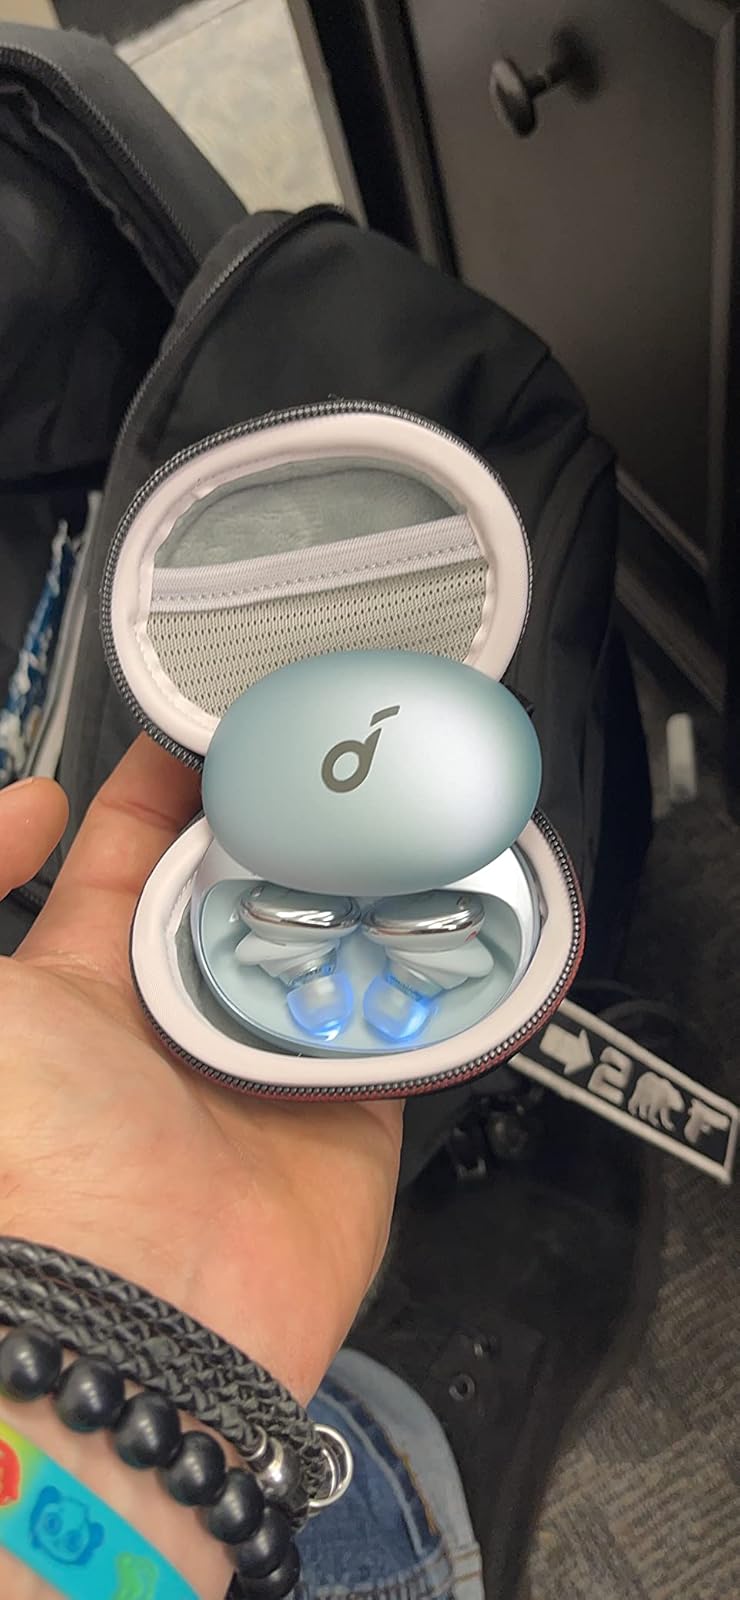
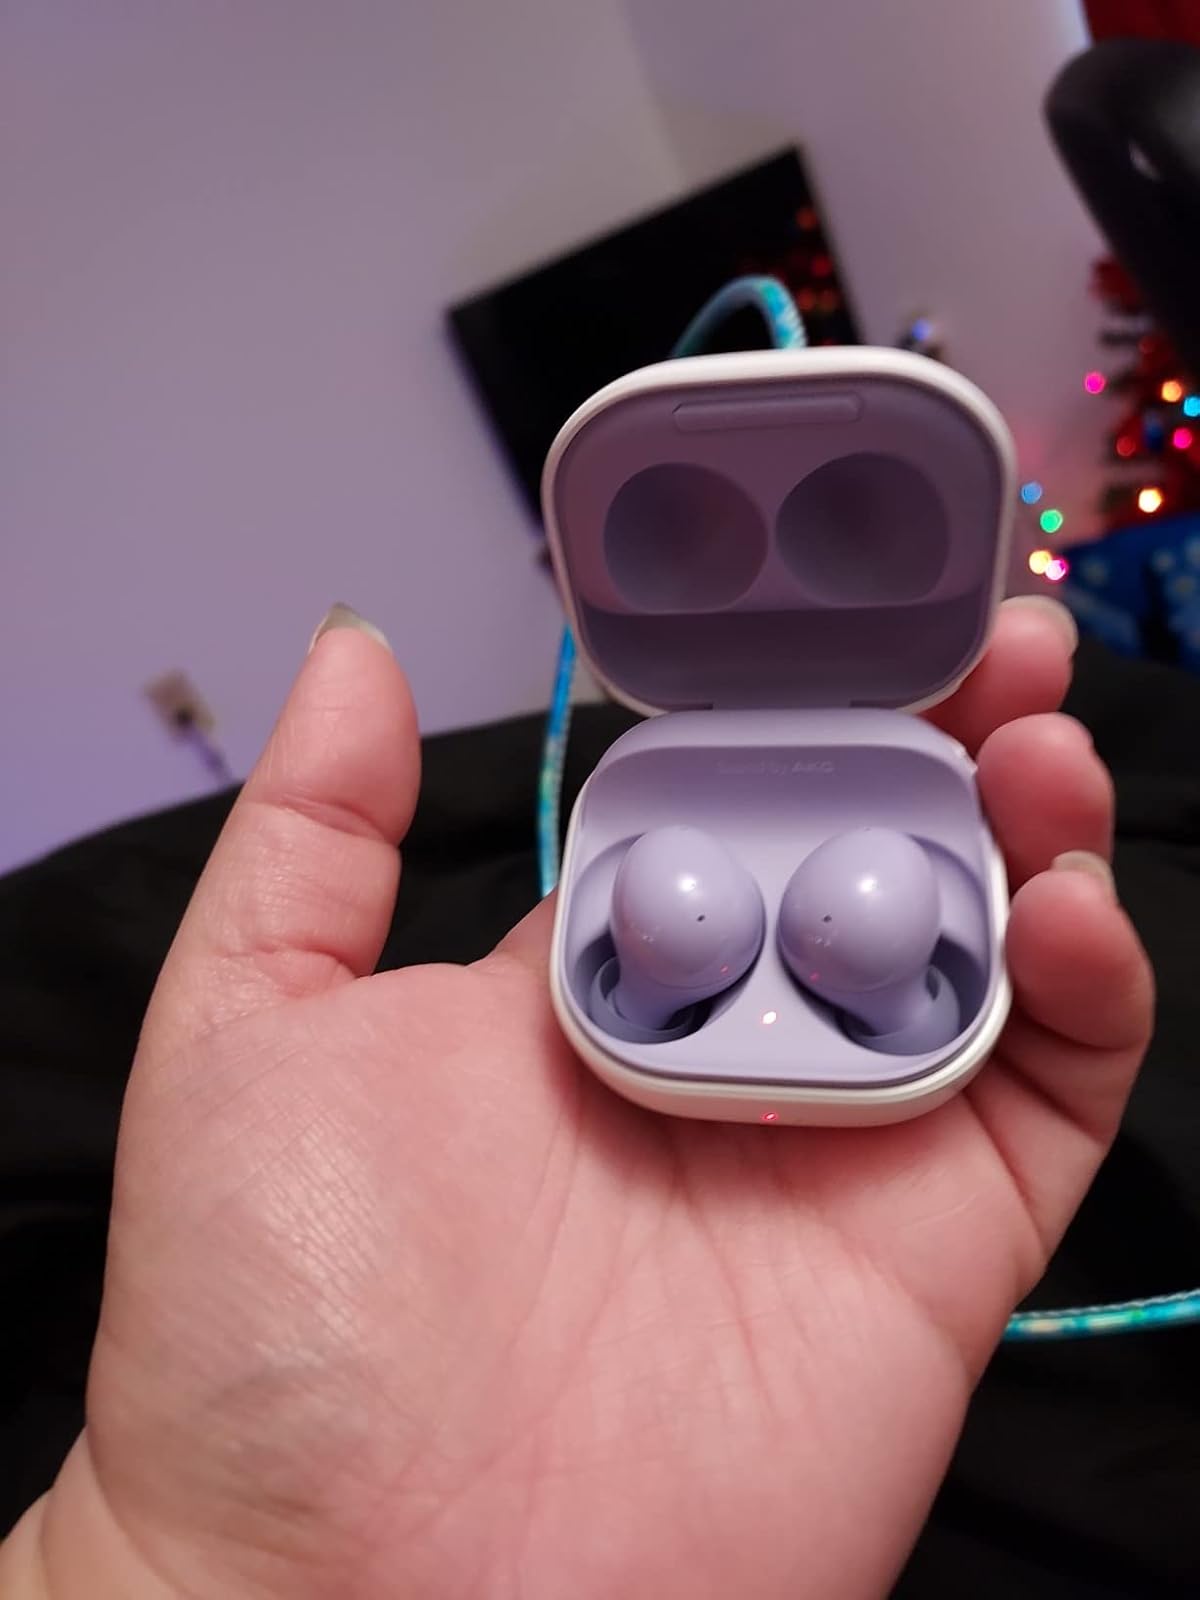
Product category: earbuds
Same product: no